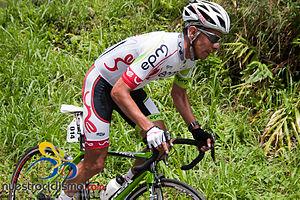
Giovanni Manuel Báez Álvarez, né à Nobsa le 9 avril 1981, est un coureur cycliste colombien des années 2000-2010. Il est professionnel depuis 2006 et membre de l'équipe colombienne EBSA Boyacá, dirigé par Rafael Antonio Niño de 2014 à 2015.